General practitioner

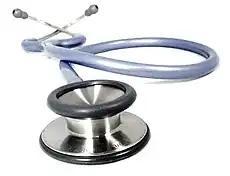
GPs provide personal, family, and community-orientated comprehensive primary care that includes diagnosis, continues over time and is anticipatory as well as responsive

GPs have distinct expertise and experience in providing whole person medical care, whilst managing the complexity, uncertainty and risk associated with the continuous care they provide. GPs work at the heart of their communities, striving to provide comprehensive and equitable care for everyone, taking into account their health care needs, stage of life and background. GPs work in, connect with and lead multidisciplinary teams that care for people and their families, respecting the context in which they live, aiming to ensure all of their physical health and mental health needs are met. They are trained to treat patients to levels of complexity that vary between countries. The term "primary care physician" is used in the United States.